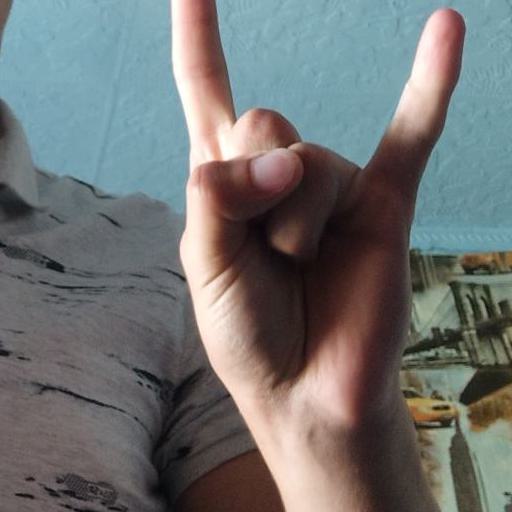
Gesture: rock